Junkers Ju 87

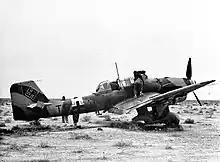
A Ju 87 B of 5/StG 2 is examined by British troops after making an emergency landing in the North African desert, December 1941.

On 18 August 1937, the RLM decided to introduce the Ju 87 Tr(C). The Ju 87 C was intended to be a dive and torpedo bomber for the Kriegsmarine. The type was ordered into prototype production and available for testing in January 1938. Testing was given two months and was to begin in February and end in April 1938. The prototype V10 was to be a fixed wing test aircraft, while the following V11 would be modified with folding wings. The prototypes were Ju 87 B-0 airframes powered by Jumo 211 A engines. Owing to delays, the V10 was not completed until March 1938. It first flew on 17 March and was designated Ju 87 C-1. On 12 May, the V11 also flew for the first time. By 15 December 1939, 915 arrested landings on dry land had been made. It was found that the arresting gear winch was too weak and had to be replaced. Tests showed the average braking distance was . The Ju 87 V11 was designated C-0 on 8 October 1938. It was fitted out with standard Ju 87 C-0 equipment and better wing-folding mechanisms. The "carrier Stuka" was to be built at the Weserflug Company's Lemwerder plant between April and July 1940.